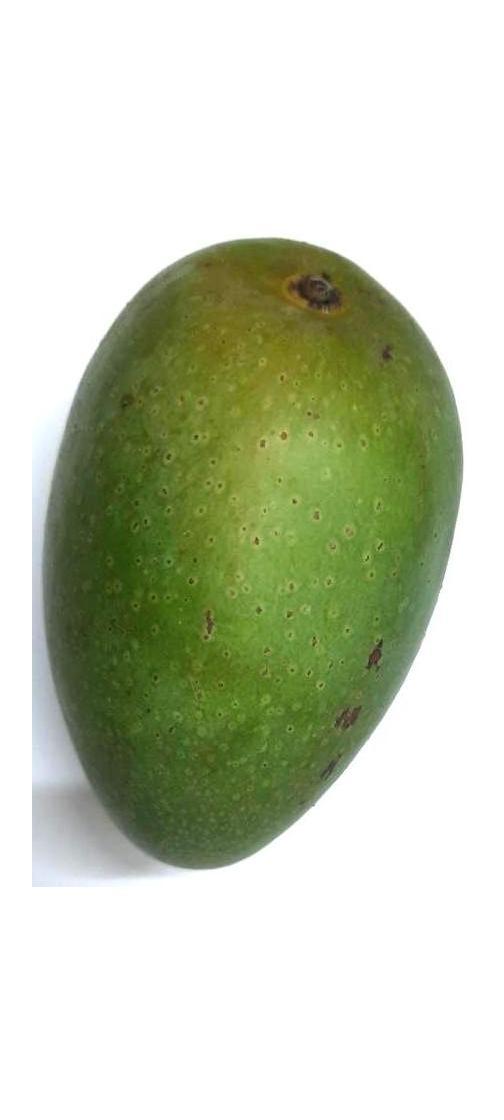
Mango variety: Ashshina Zhinuk